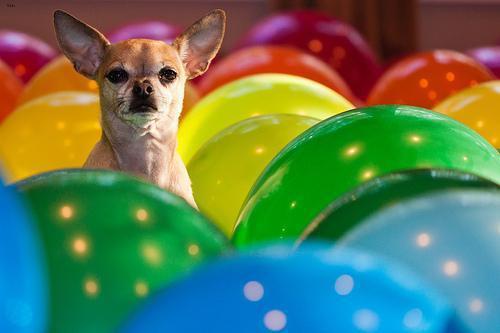
chihuahua